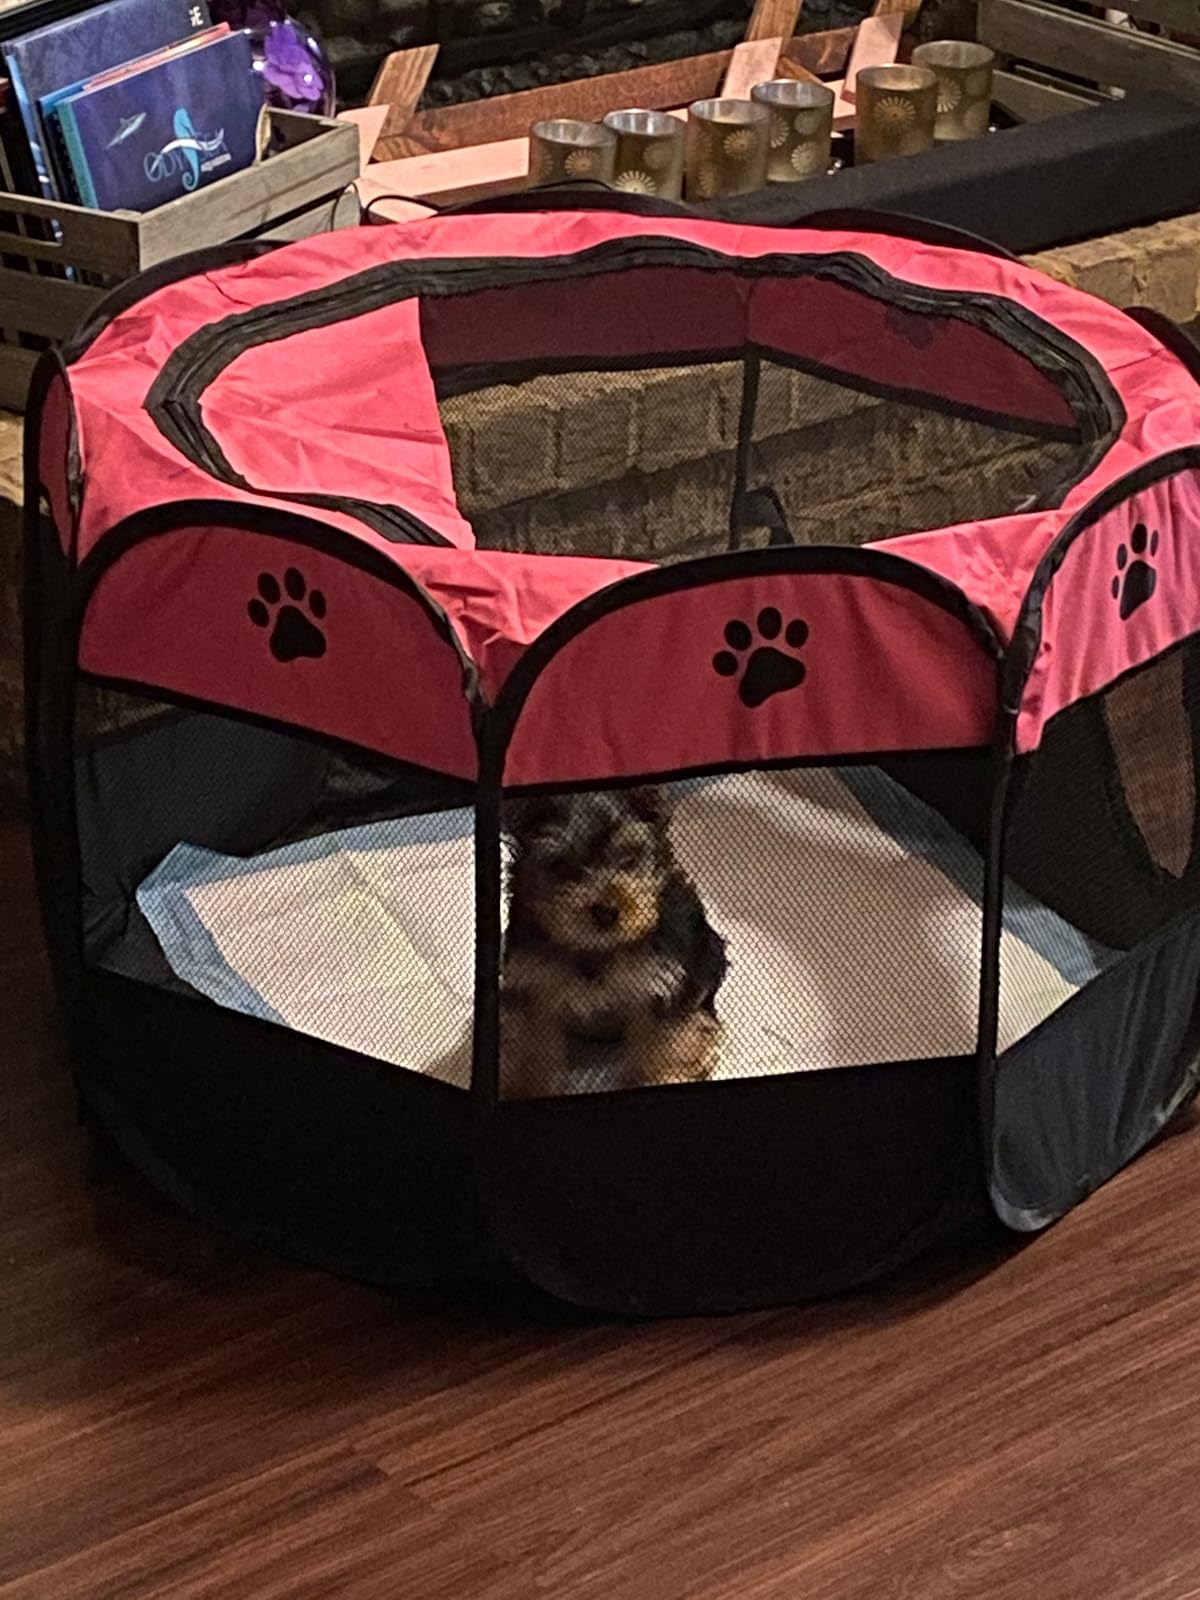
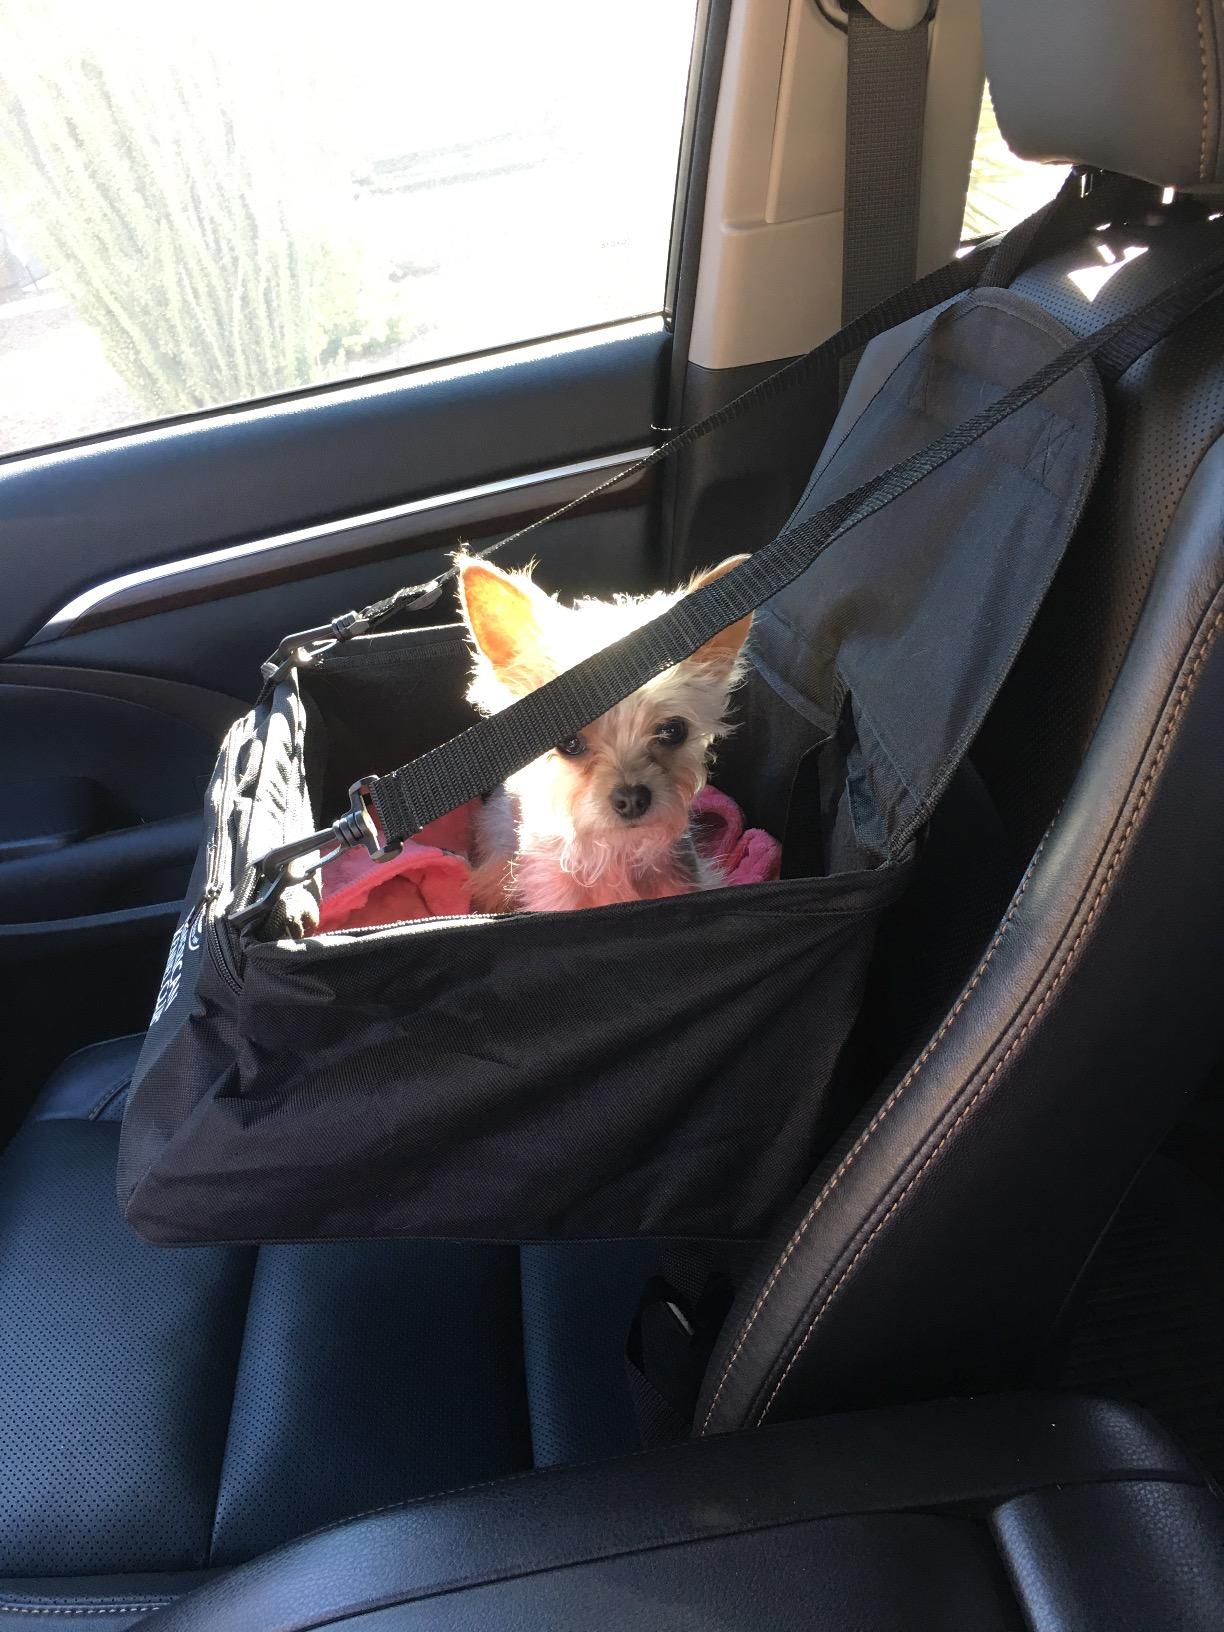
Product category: items_kennel
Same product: no